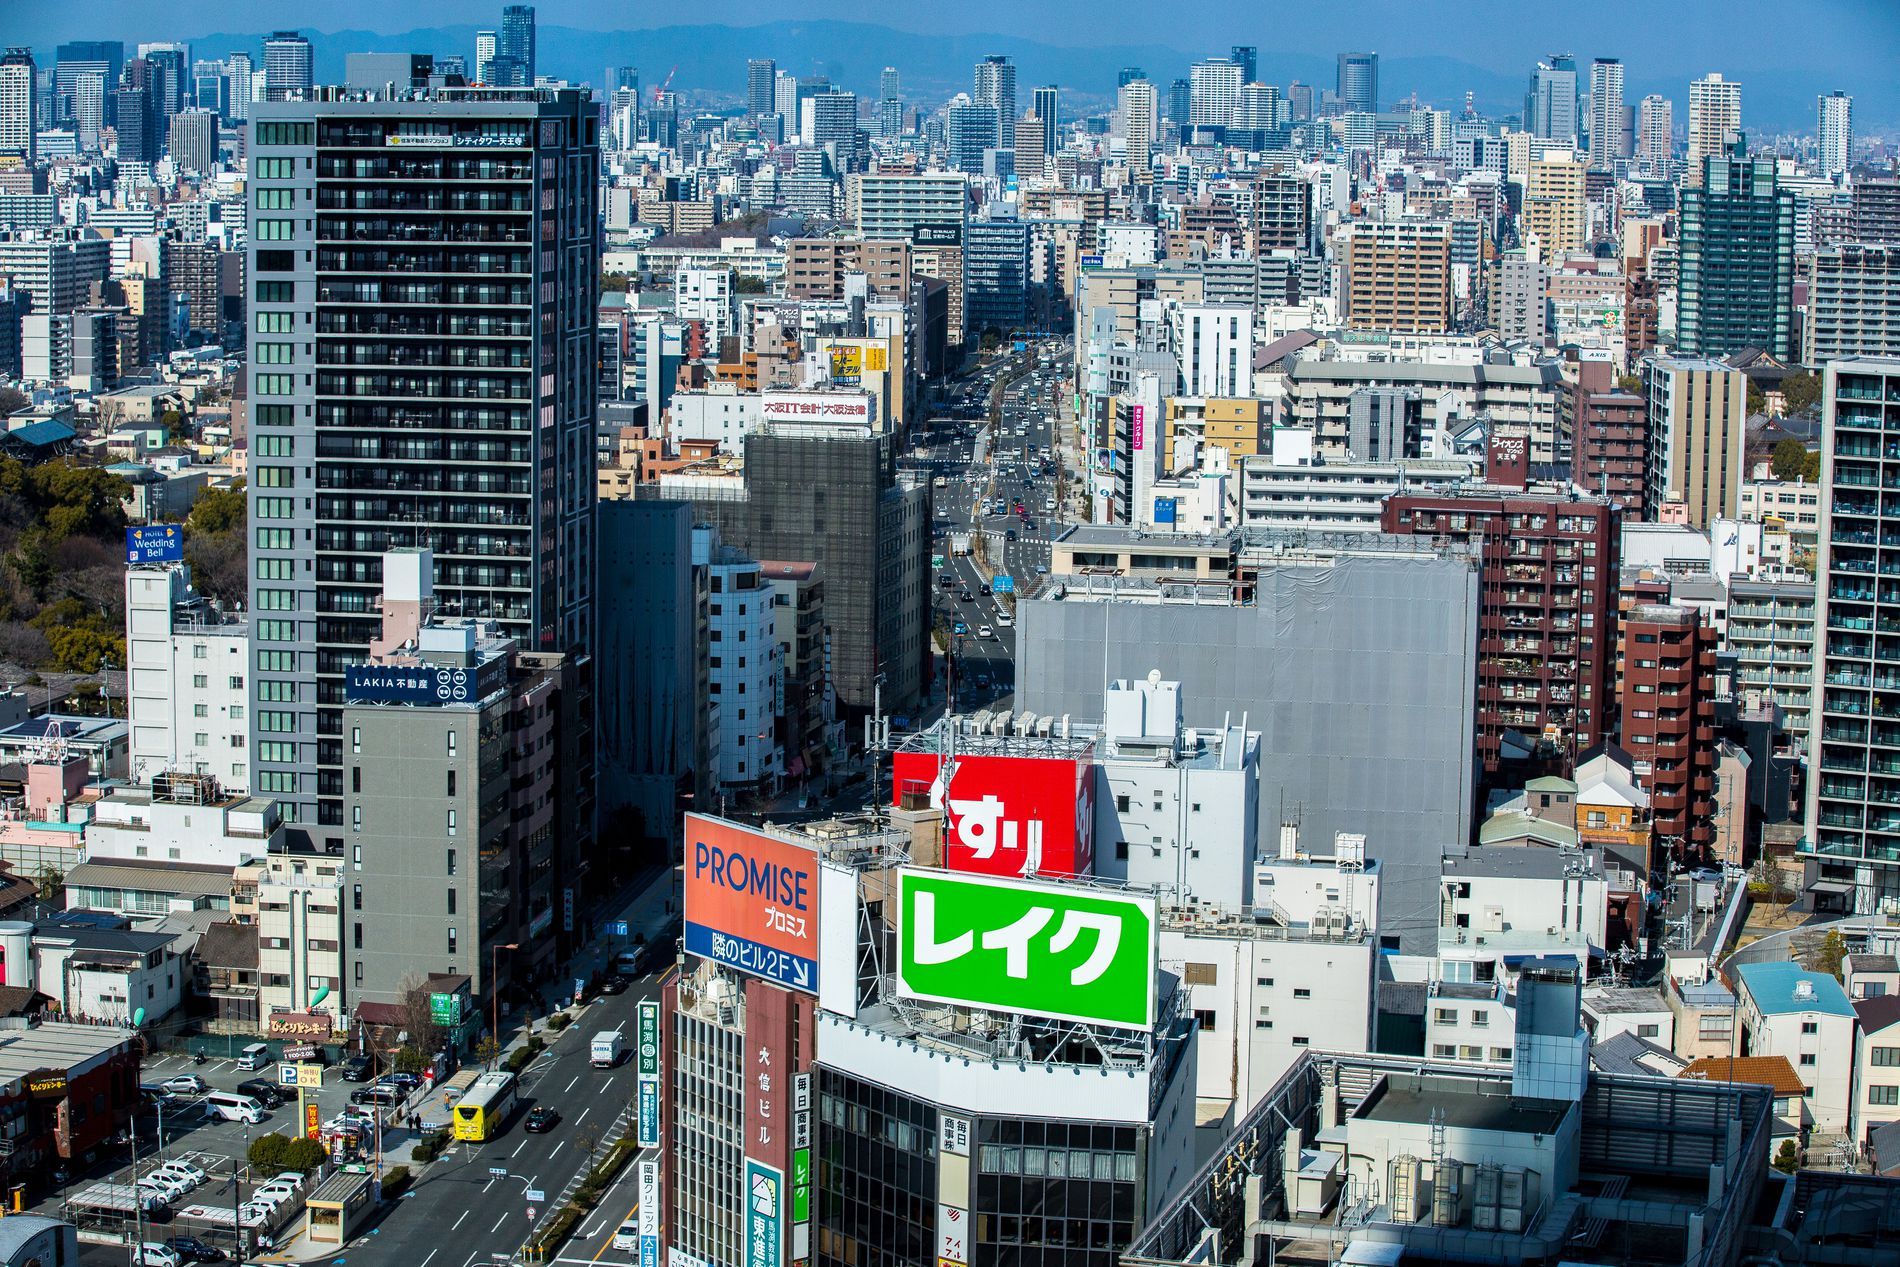
A busy city
This panoramic image showcases a vibrant city brimming with signs, structures, and roadways under a clear sky, creating a busy atmosphere.
This is a wide-angle shot in natural lighting of a big city with buildings and road signs. The color palette of this photo is beige and white, brown from the buildings, and red and green from the buildings. The atmosphere of this photo is urban and bustling.
Labels: City, Architecture, Building, Cityscape, Urban, Outdoors, Road, High Rise, Downtown, Aerial View, Car, Transportation, Vehicle, Office Building, Metropolis, Apartment Building, Neighborhood, Sign, Buildings, Sky